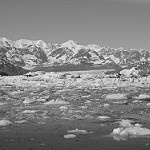
Label: B & W